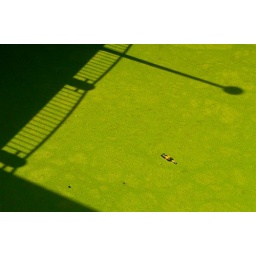
Lonely bottle in green bath